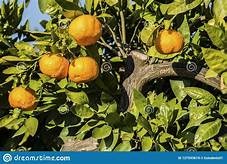
Label: mandarine